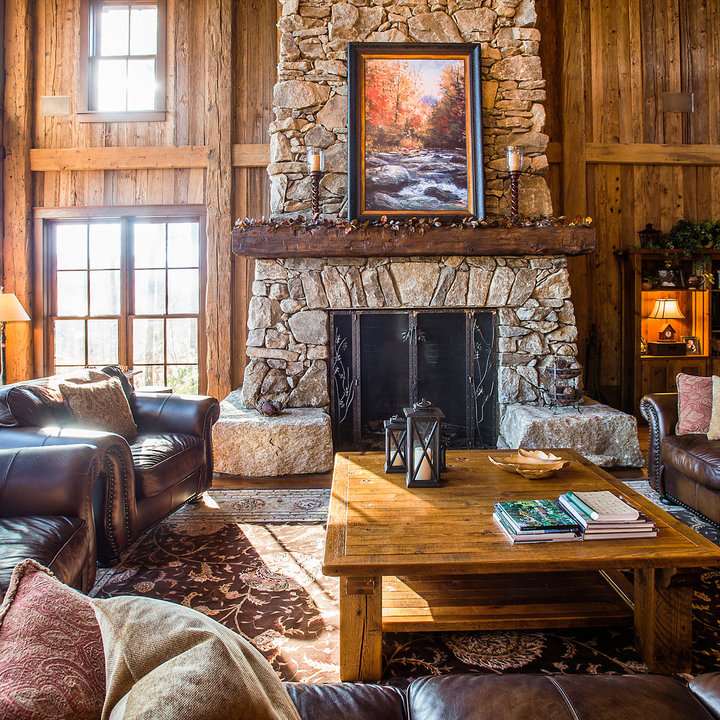
Style: Rustic